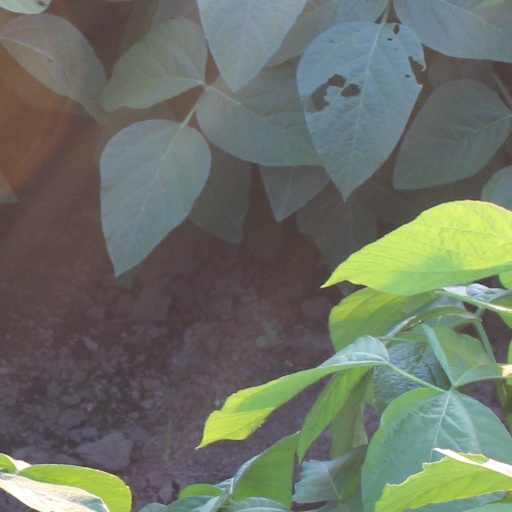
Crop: soybean